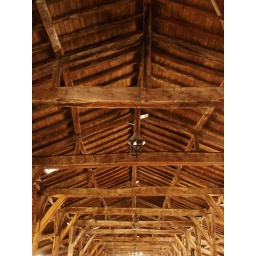
A boat in the sky